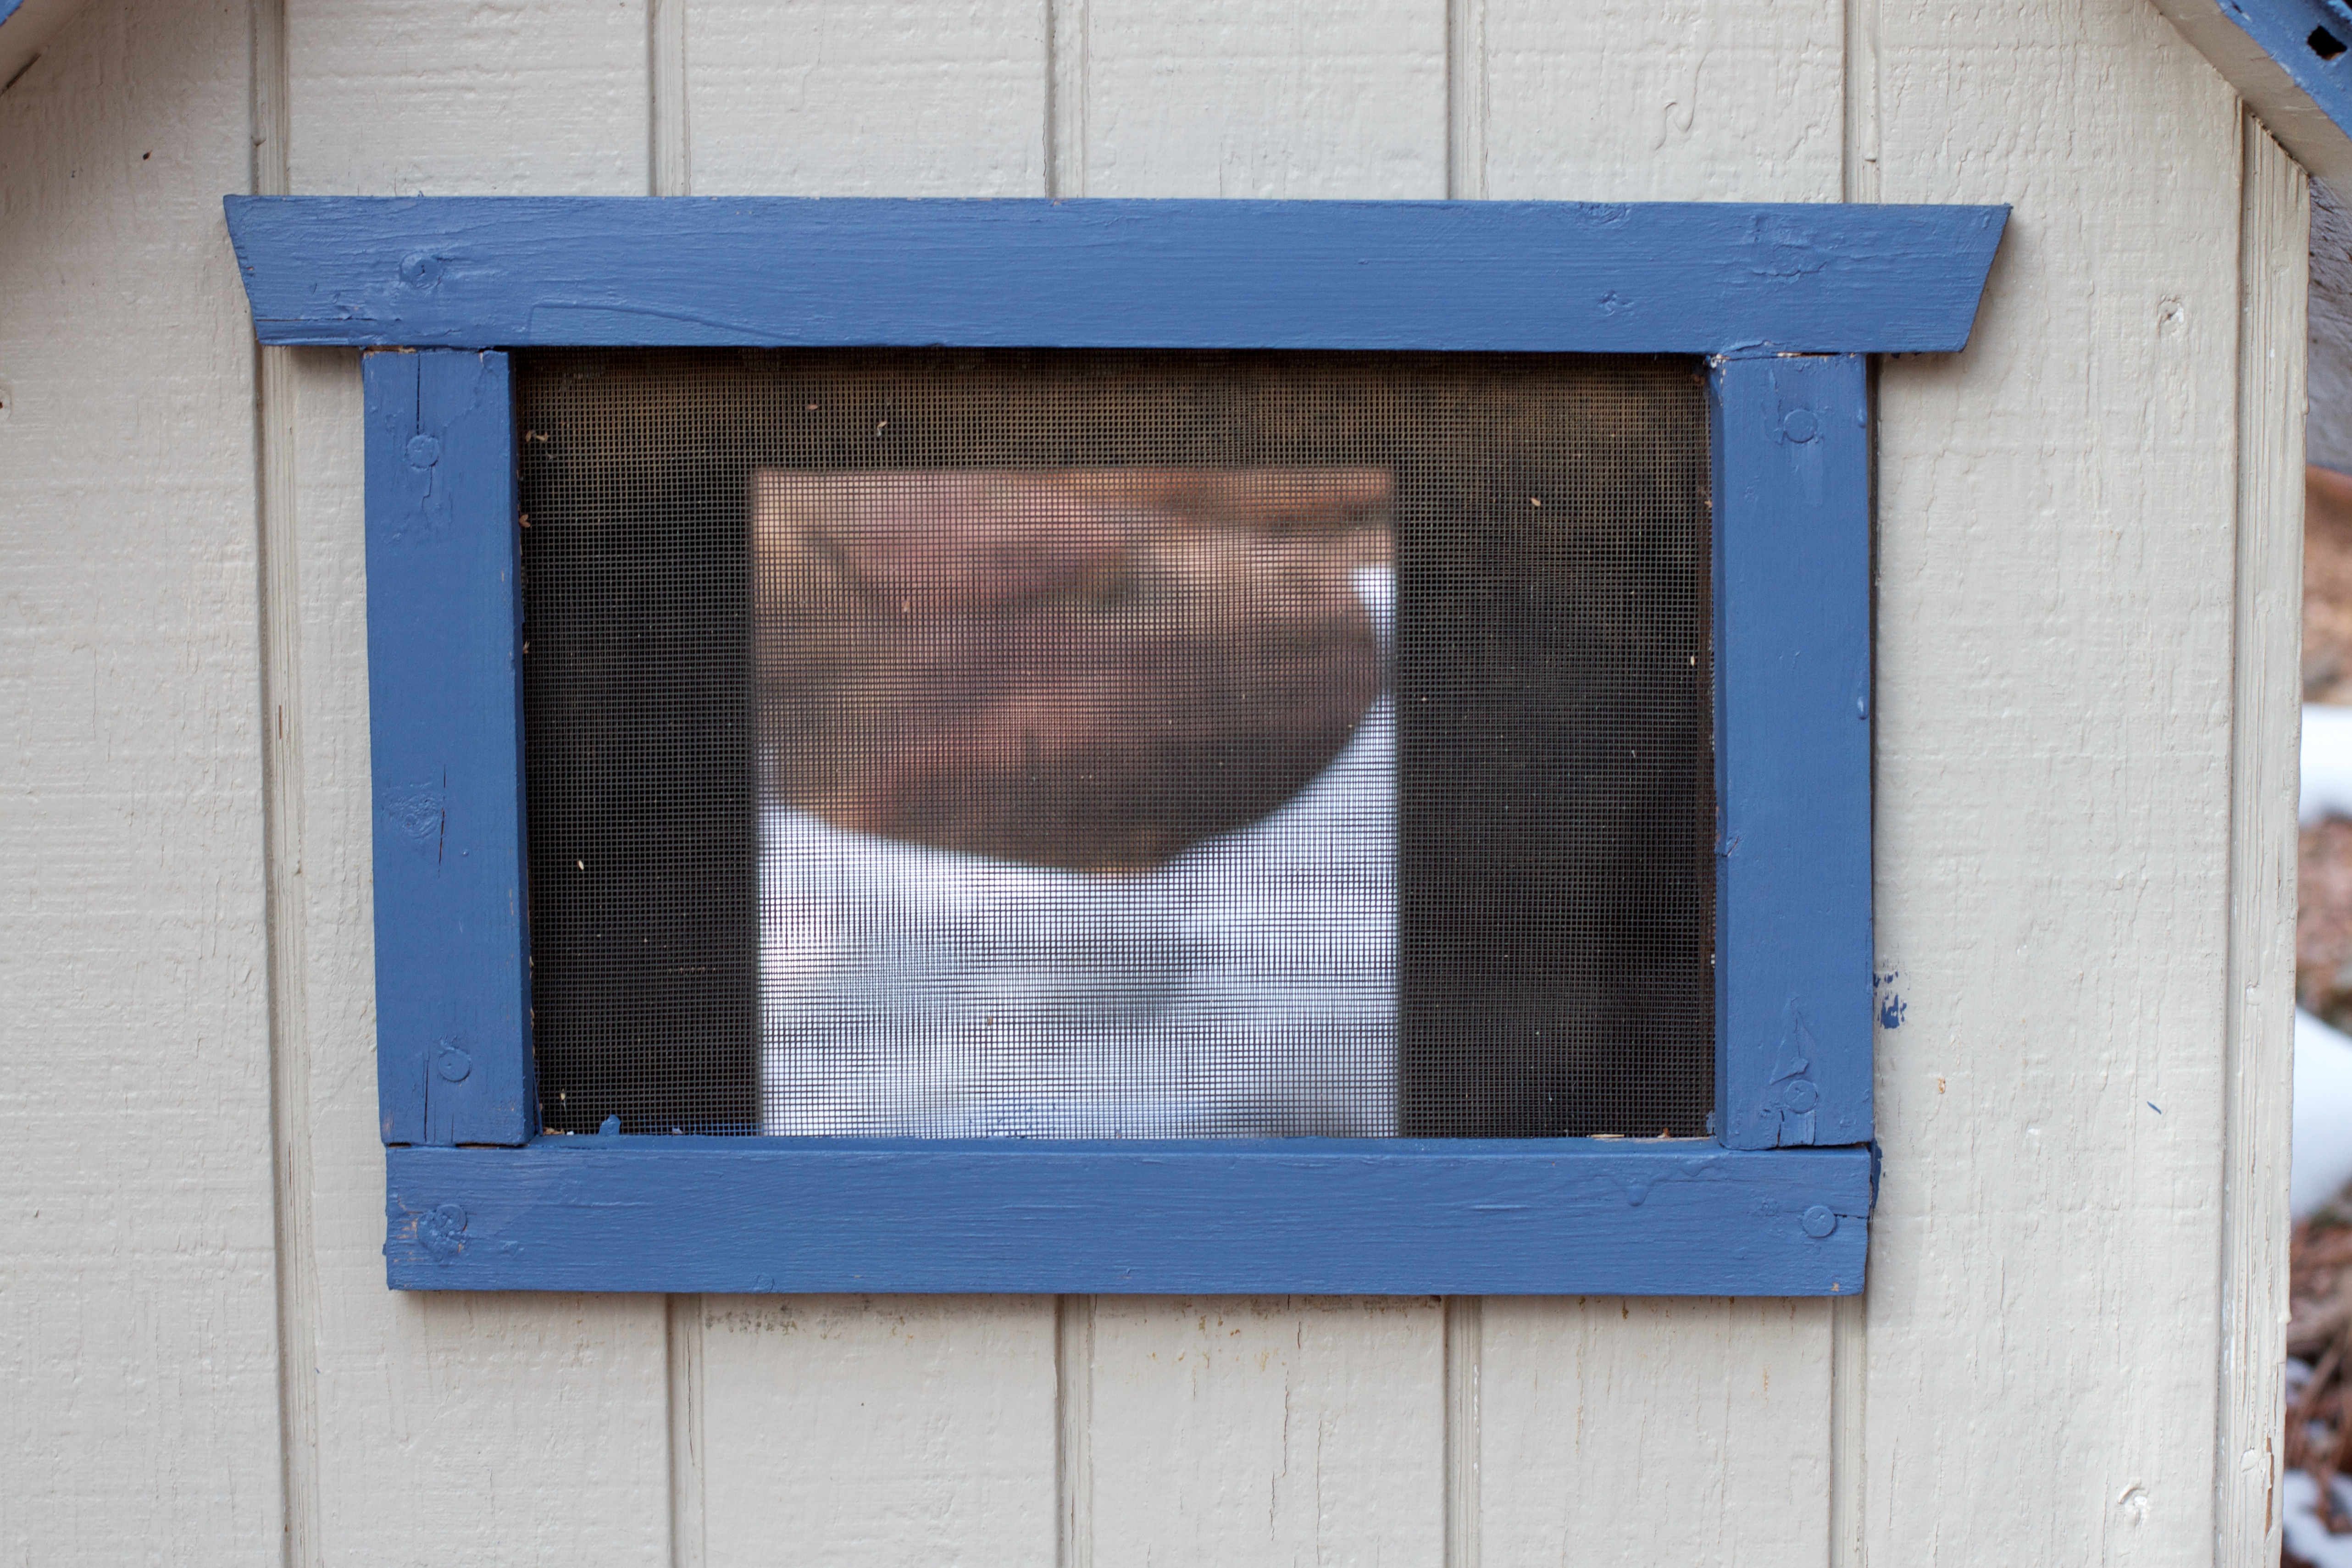
wood, white, house, window, home, wall, color, facade, blue, door, interior design, art, picture frame, shape, window covering